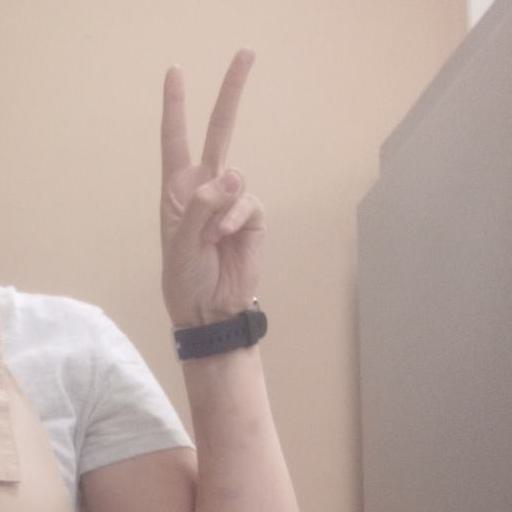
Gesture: peace